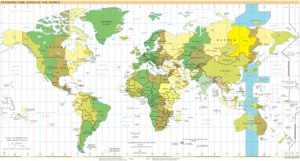
UTC+9
Verdenskort med UTC+9 markeret med gul for landområder og blå for havområder
UTC+9 er betegnelsen for den tidszone hvor klokken er 9 timer foran UTC.